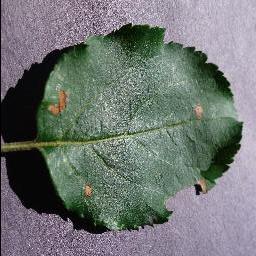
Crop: apple
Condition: black_rot